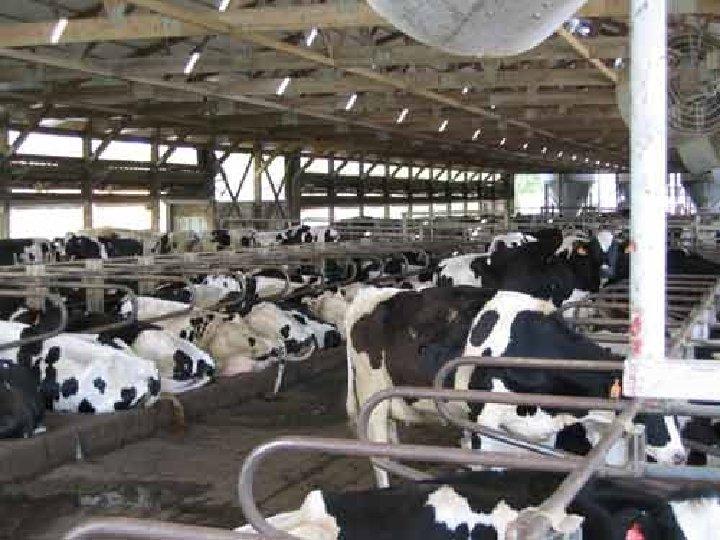
Katika kiwanda hiki, ng'ombe wengi  wa maziwa wamefugwa hapa, wengine ni wa rangi nyeupe na nyeusi. Ni ng'ombe wa maziwa. Wanapata chakula chao hili kuzidisha kiwango cha kutoa maziwa.